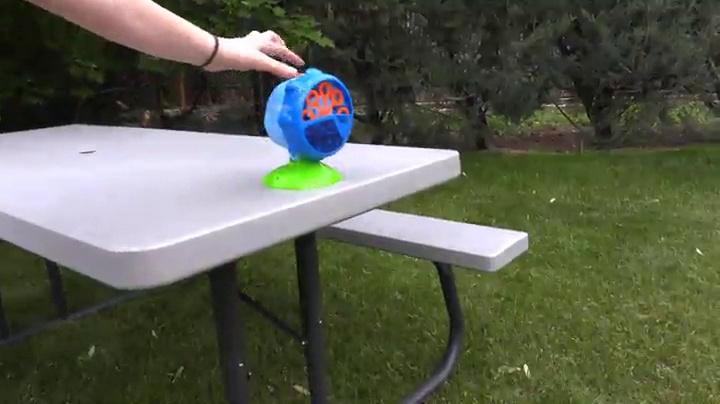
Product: Sunny Days Entertainment Maxx Bubbles Automatic Turbo Bubble Machine for Kids with LED Light-Up for Nighttime Play and Adjustable Angle: Outdoor and Indoor Use
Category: Toys & Games | Sports & Outdoor Play | Bubbles
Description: Then, place on any flat surface, push the button, and let the bubble party start.
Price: $8.53
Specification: ProductDimensions:8.2x6.2x9inches|ItemWeight:1.54pounds|ShippingWeight:1.54pounds(Viewshippingratesandpolicies)|ASIN:B07N1KHDKH|Itemmodelnumber:B07N1KHDKH|Manufacturerrecommendedage:36months-11years